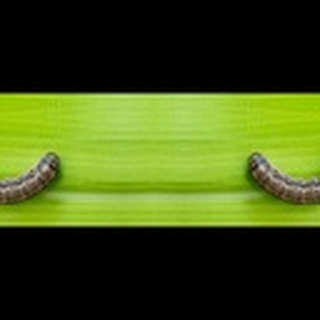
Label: cotton_army_worm